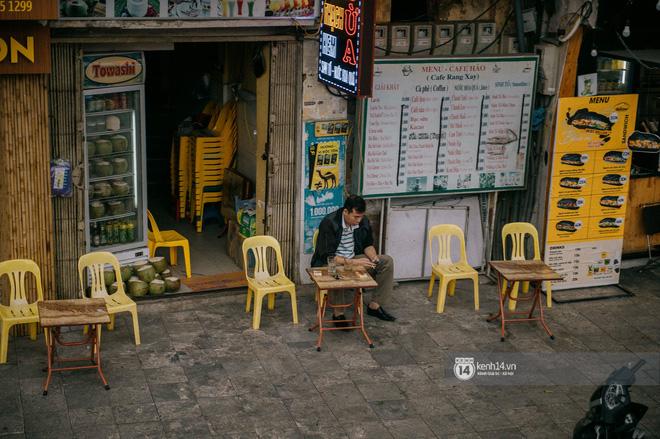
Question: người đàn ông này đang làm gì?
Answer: đang ngồi bấm điện thoại